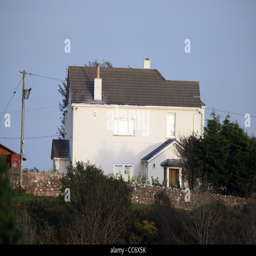
the former home in the village